Austinmer, New South Wales

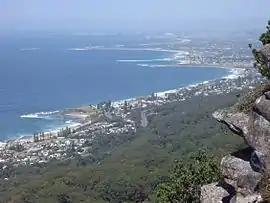
Lookout from the Illawarra escarpment above Wombarra over the northern Illawarra plain viewing Austinmer in the foreground, Thirroul, Bulli, Wollongong up to Port Kembla in the far distance.

Austinmer is a northern village of Wollongong on the south coast of New South Wales, Australia. It sits in the northern Illawarra region, south of Stanwell Park and immediately north of Thirroul.